Religion in England

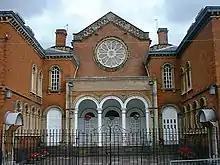
Singers Hill Synagogue, Birmingham, England.

According to the 2021 United Kingdom census, 3,801,186 Muslims live in England, or 6.7% of the population. The Muslim population had grown by over a million compared to the 2011 census.